Santa Maria Regina Pacis a Monte Verde

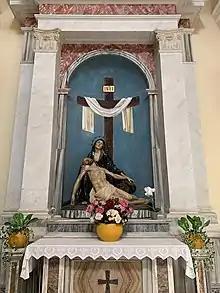
View of an altar

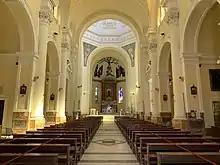
Interior

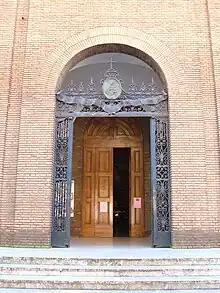
Church door

The first church for the Monteverde area was built in 1915. The present church was begun in 1925 but construction was stopped until 1931; construction was not complete until 1941. Thirty Jews were hidden in the church for a month during the Second World War.